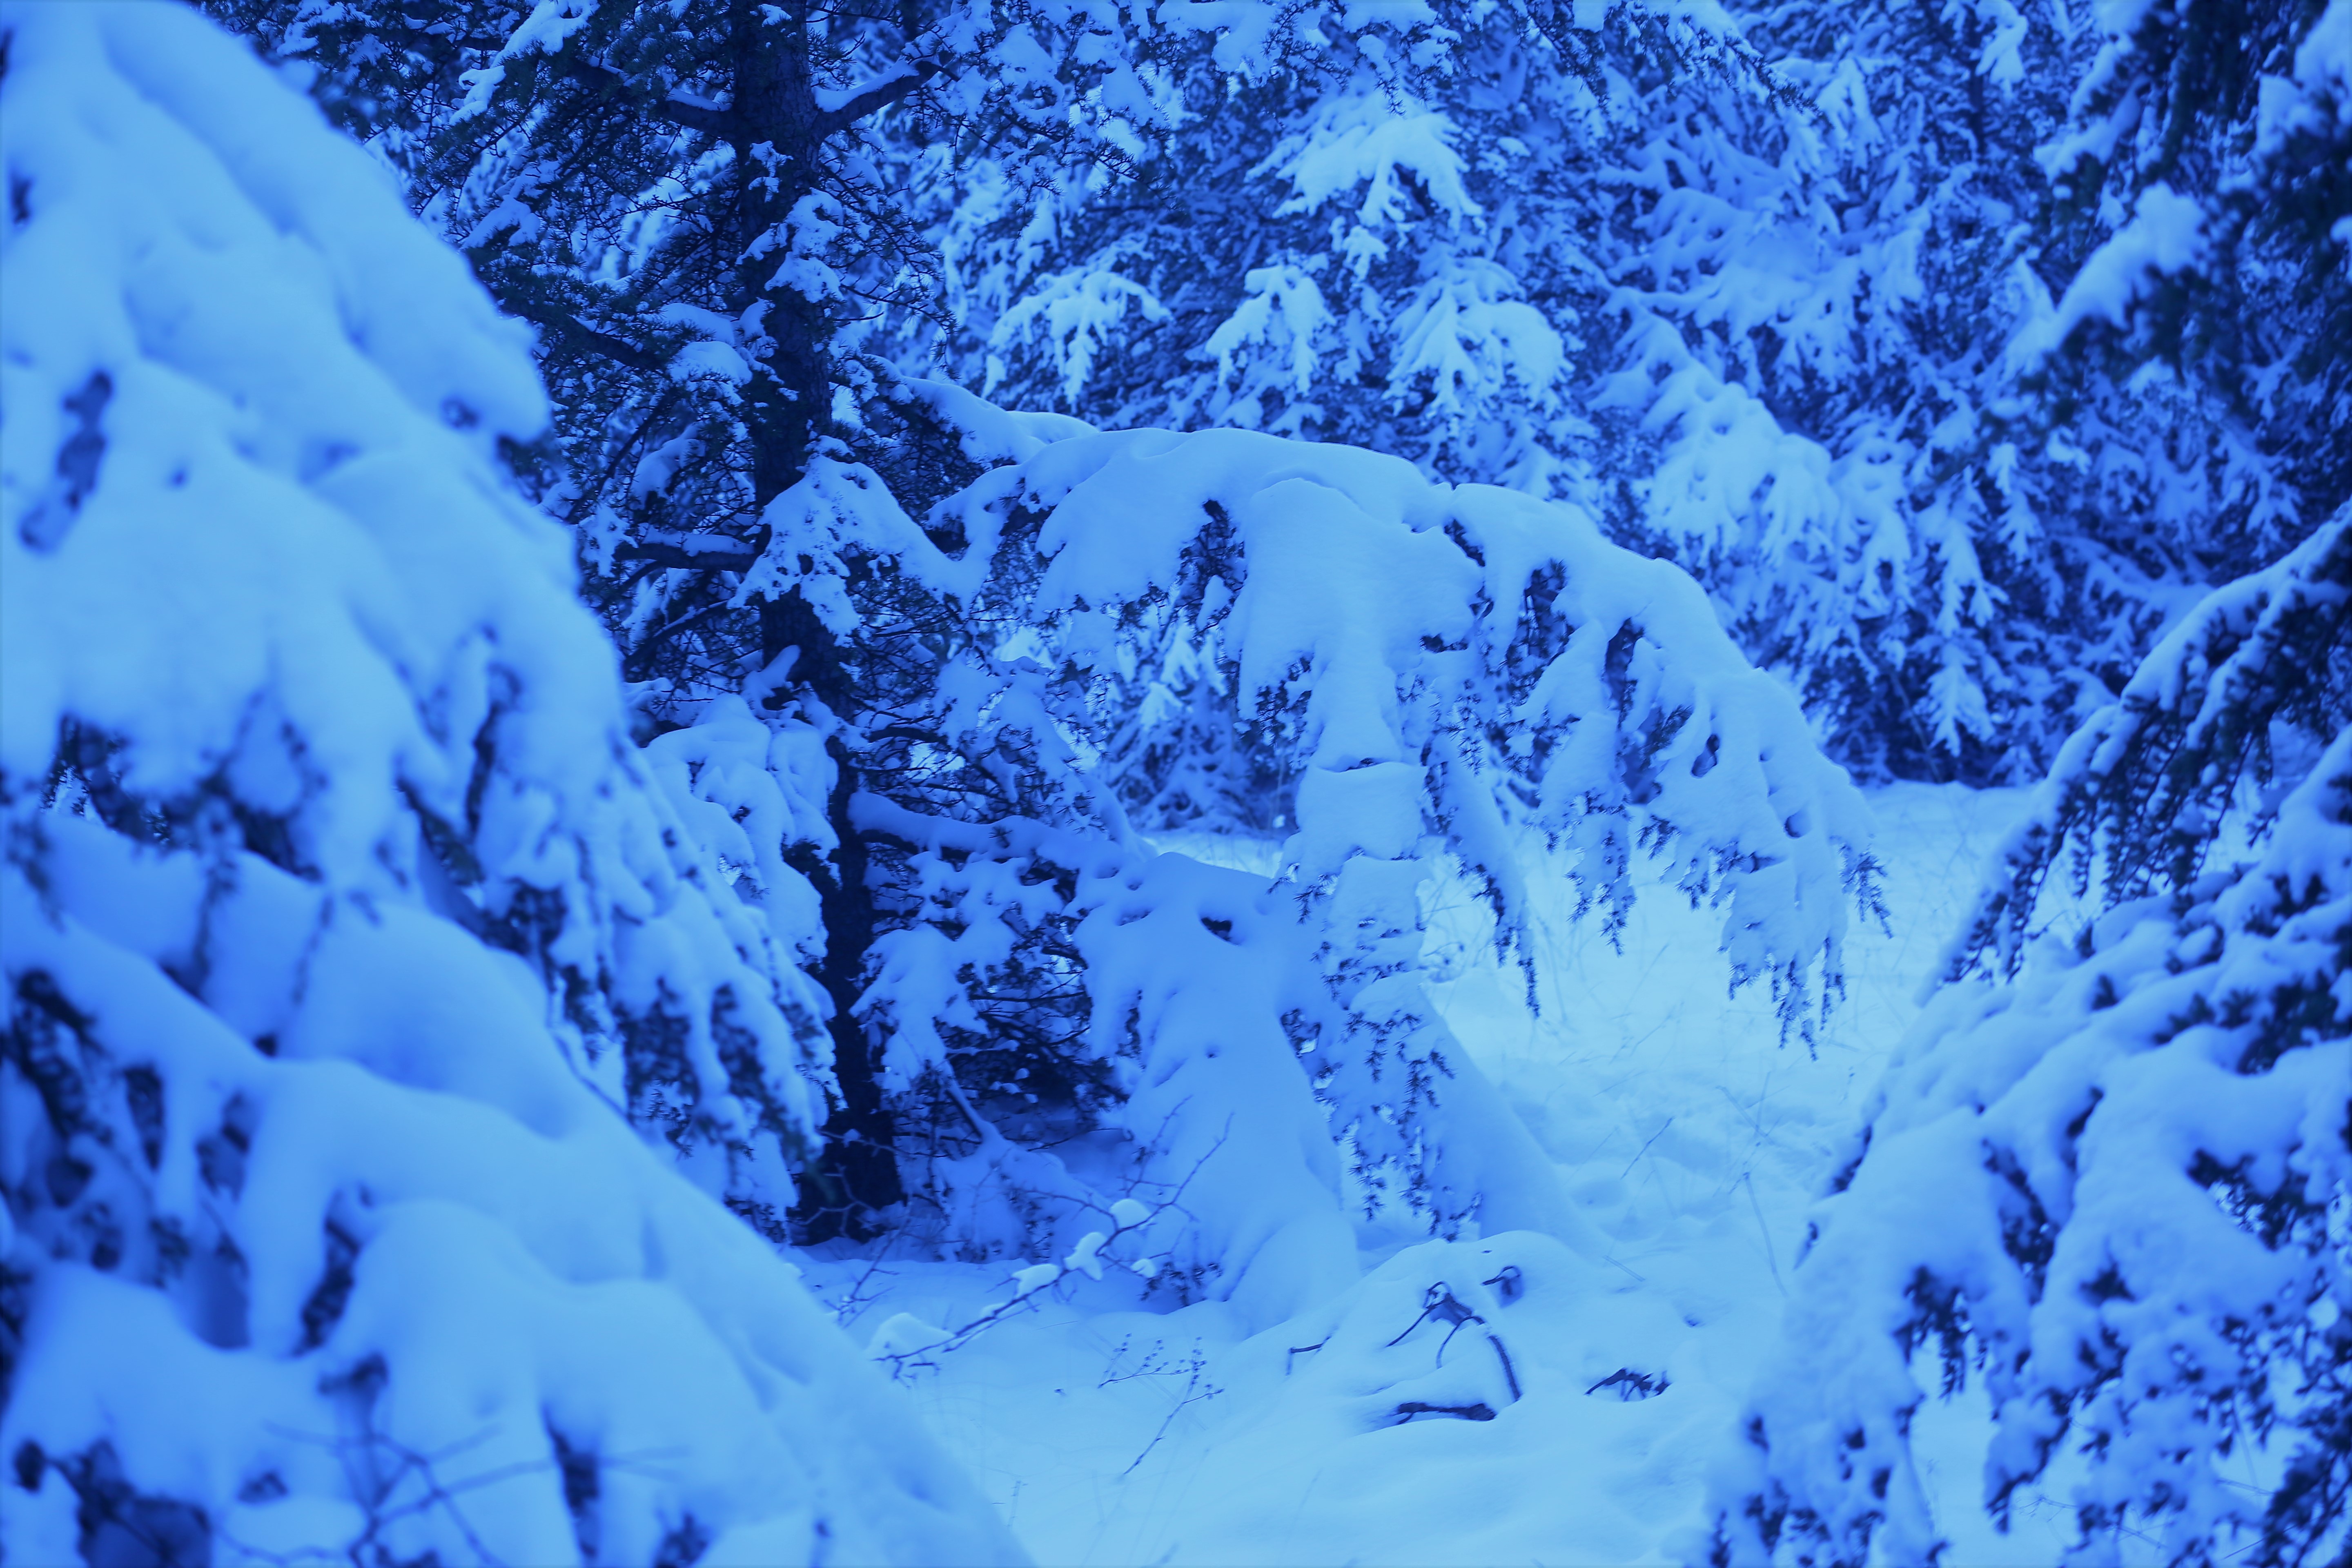
snow, winter, pine, nature, trees, cold, blue, freezing, geological phenomenon, frost, tree, ice, glacial landform, massif, plant, mountain, terrain, fir, pine family